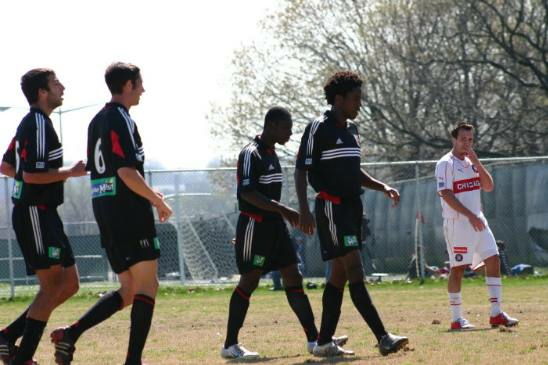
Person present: Yes